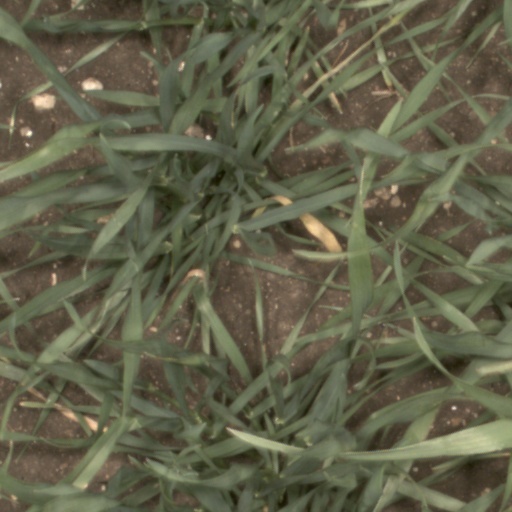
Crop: wheat